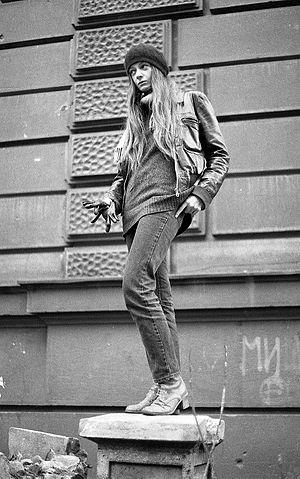
Čačak est une ville de Serbie située dans le district de Moravica. Au recensement de 2011, la ville intra muros comptait 72 148 habitants et le territoire métropolitain dont elle est le centre, appelé Ville de Čačak, 114 809.